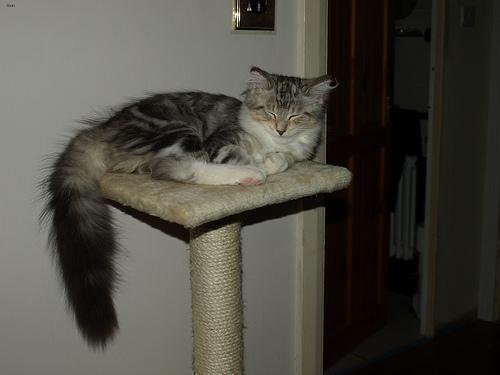
Maine Coon